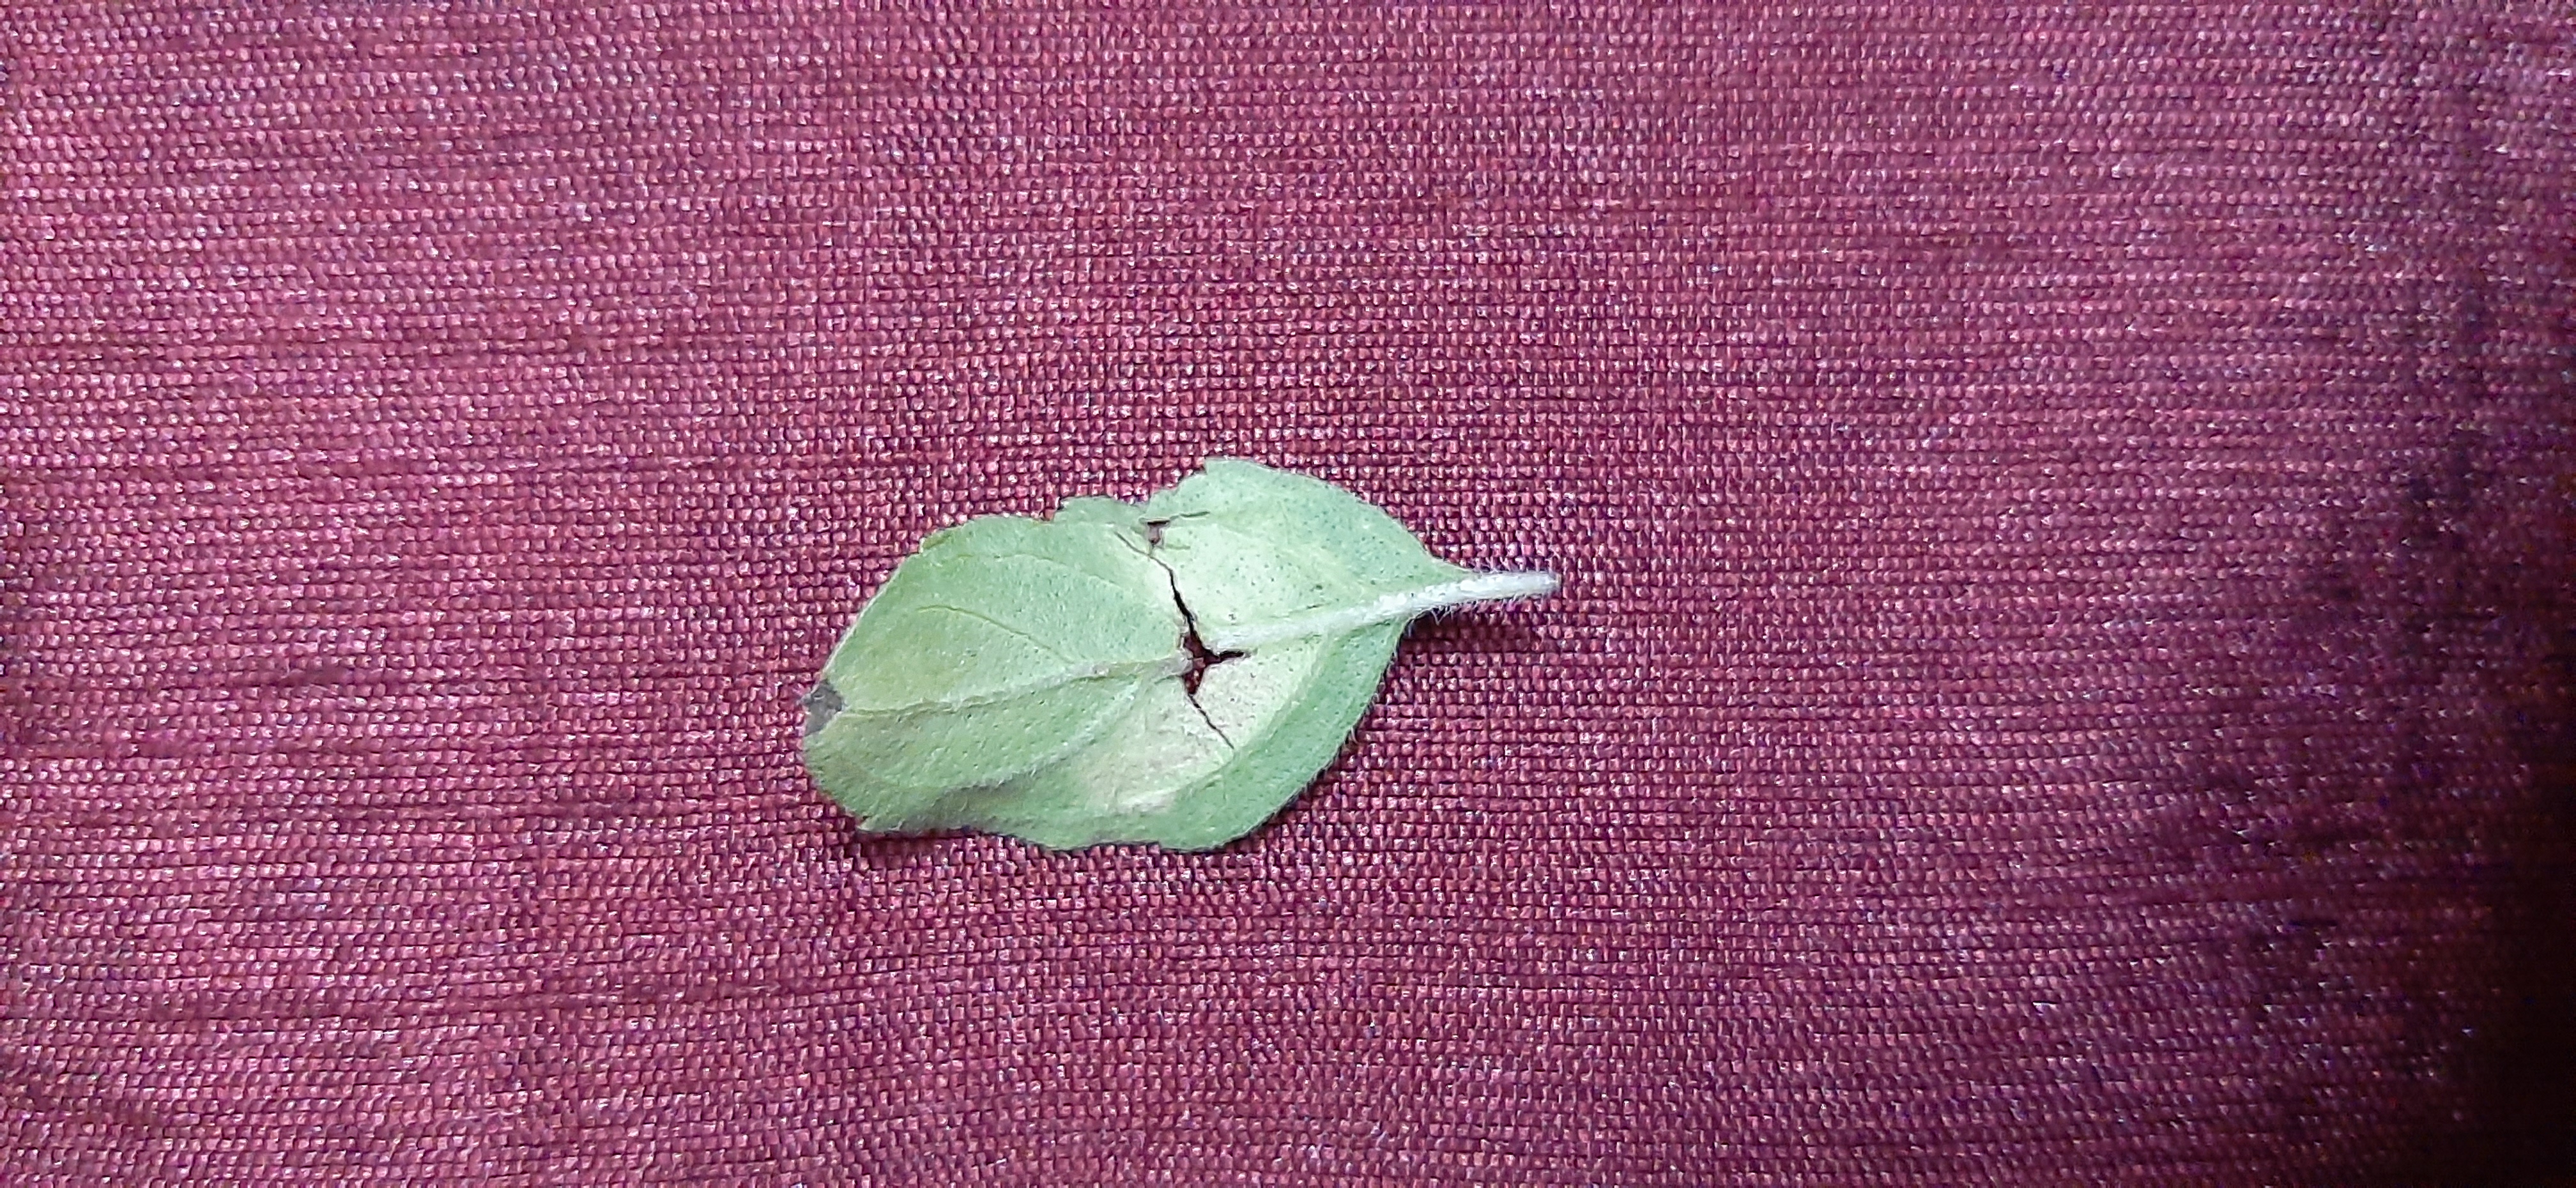
Plant: Tulsi